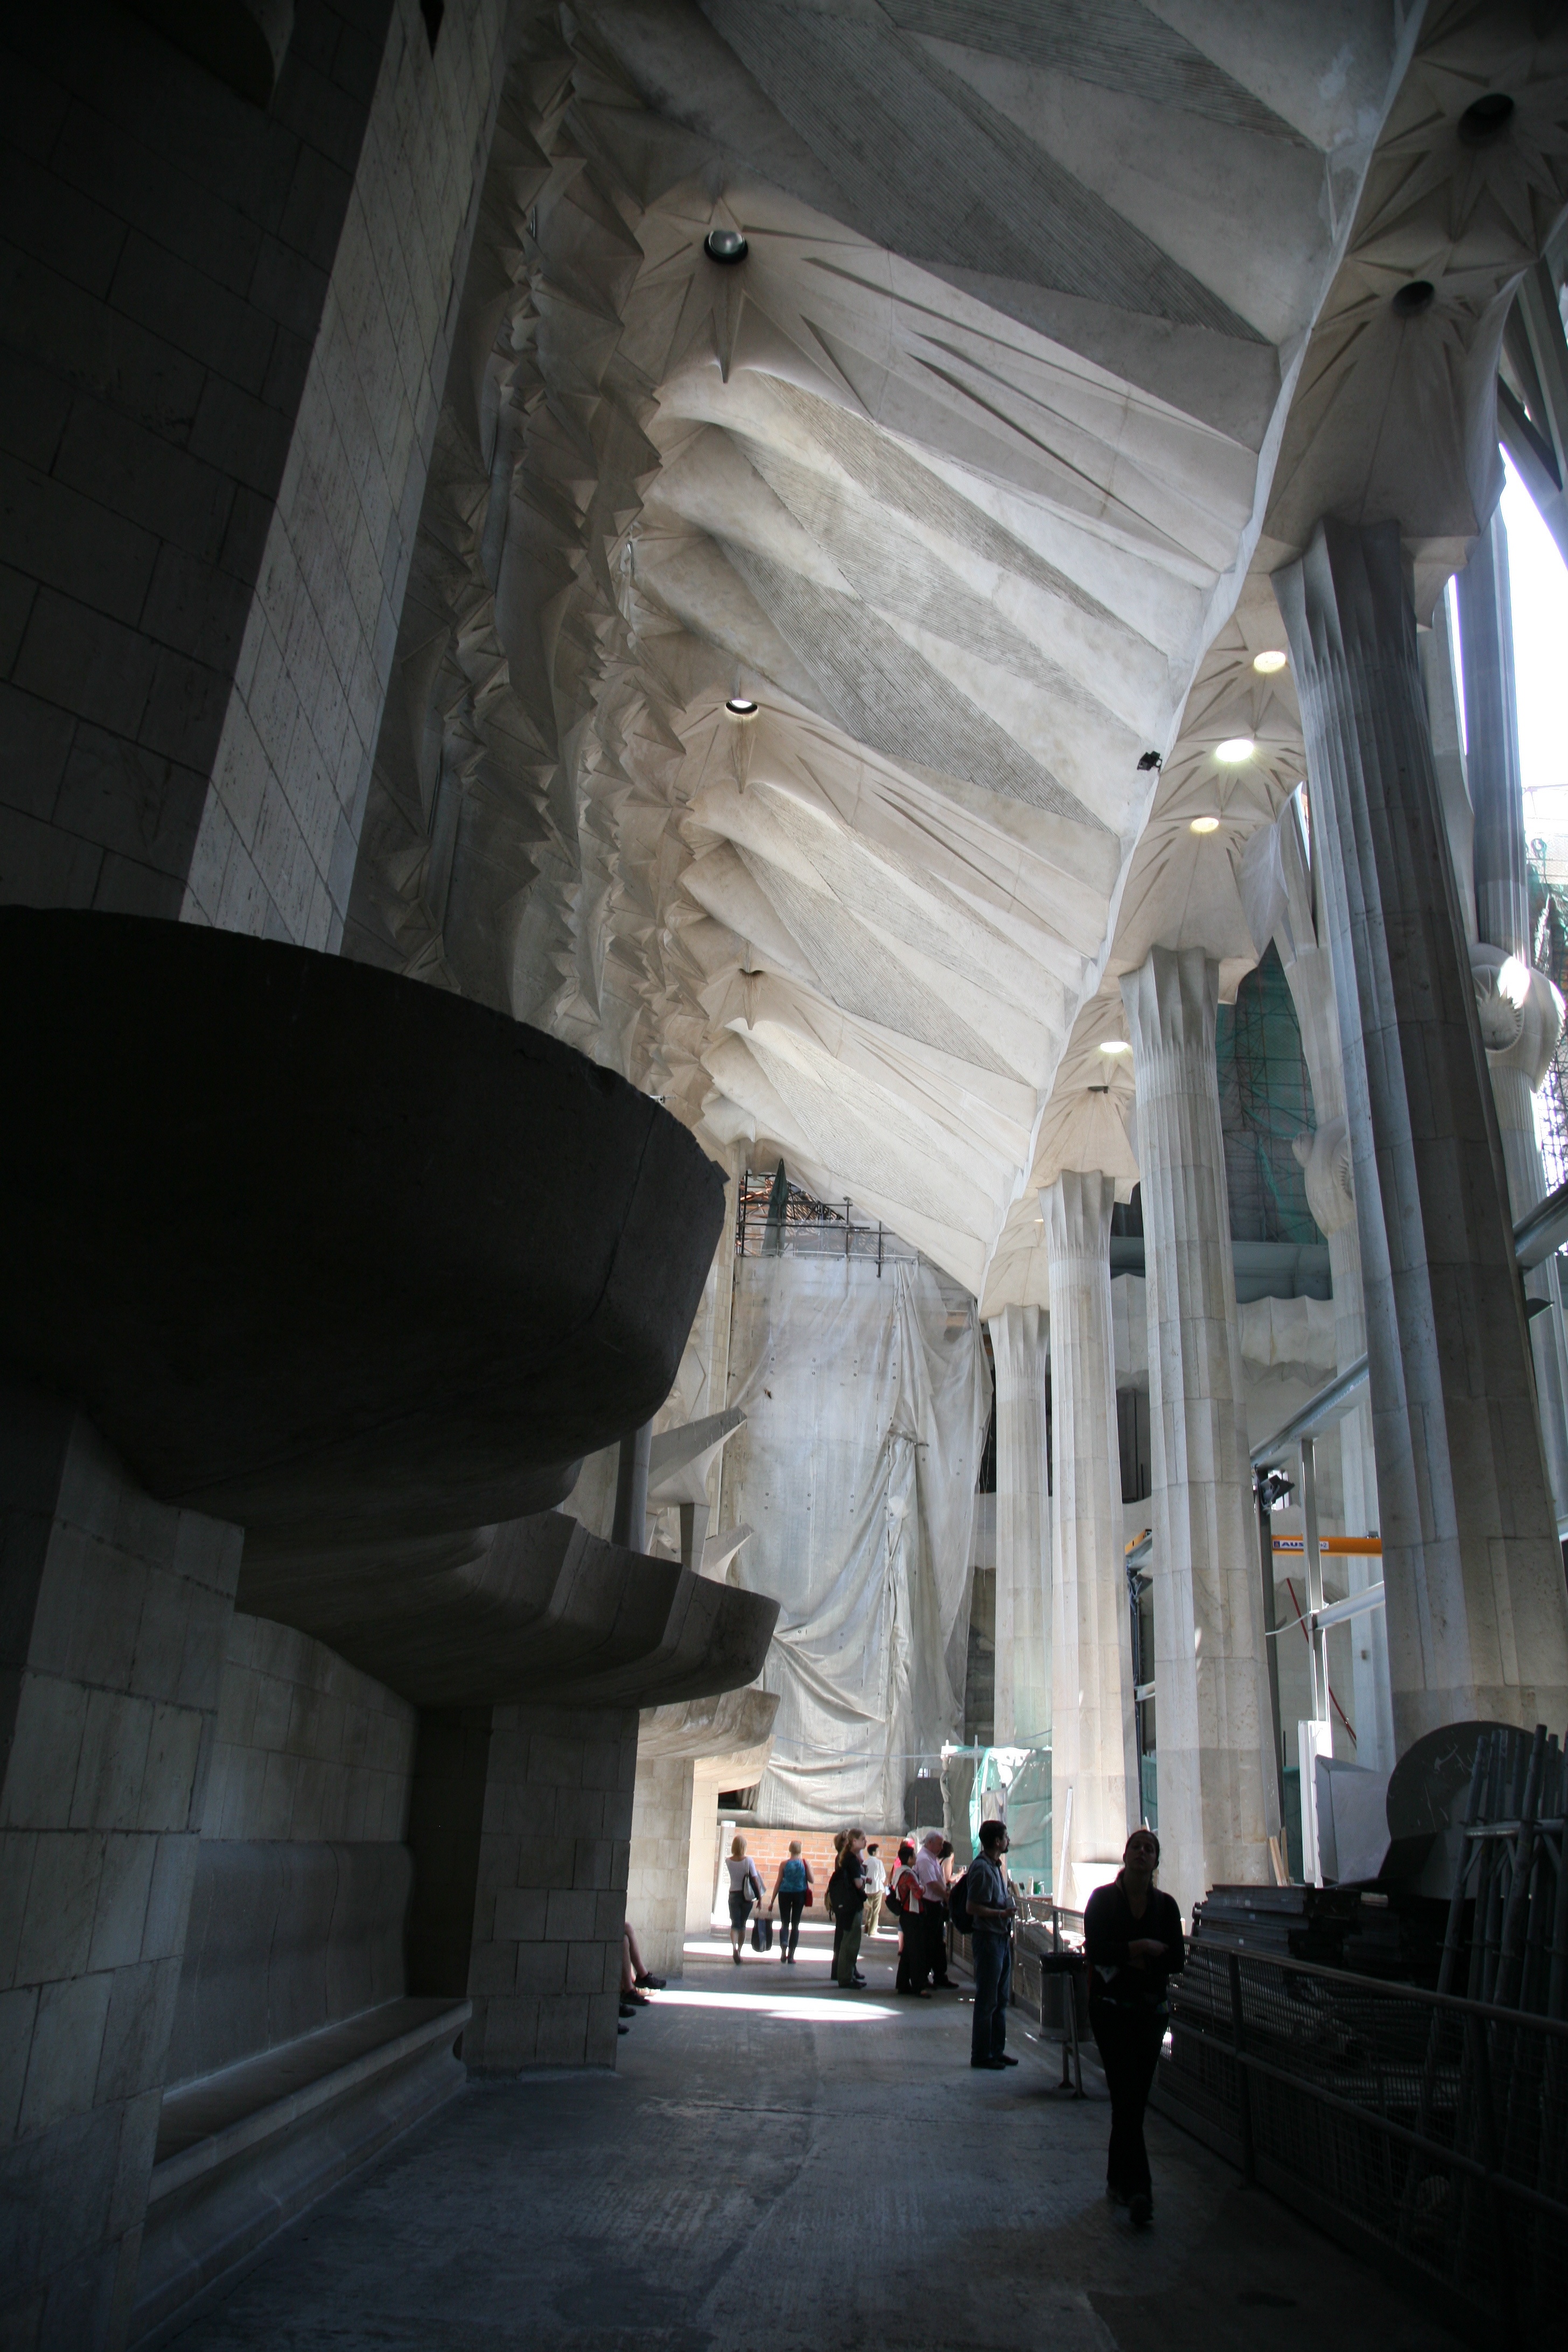
light, architecture, column, darkness, lighting, barcelona, spain, espagne, artnouveau, temple, arquitectura, catalonia, barcelone, gaudi, sagradafamilia, 5d, tourist attraction, tiffany, architektur, modernstyle, espana, catalogne, spanien, modernismo, spanje, espanya, katalonien, antonigaud, eixample, catalu a, urban area